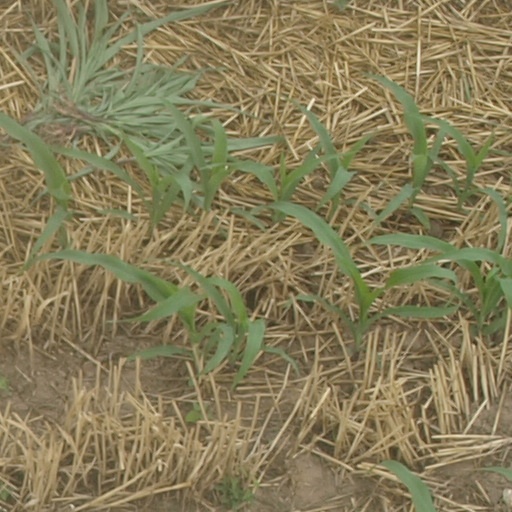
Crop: maize; corn